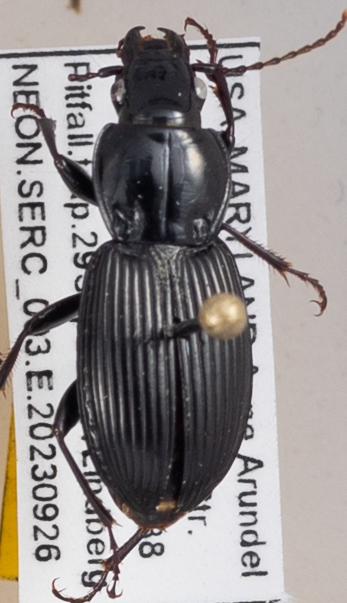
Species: Pterostichus stygicus
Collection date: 2023-09-26
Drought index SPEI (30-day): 0.426
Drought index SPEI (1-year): -0.172
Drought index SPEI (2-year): -0.156